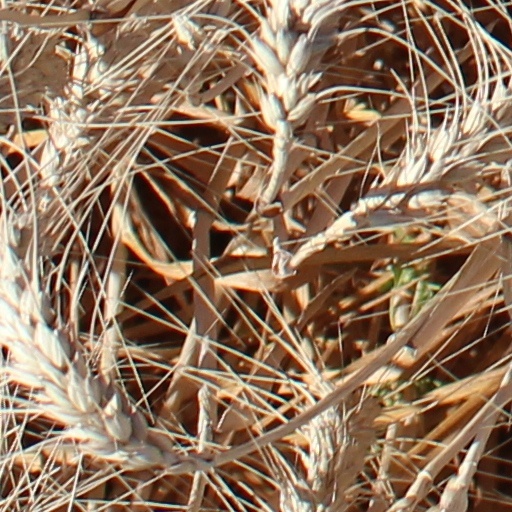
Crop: wheat